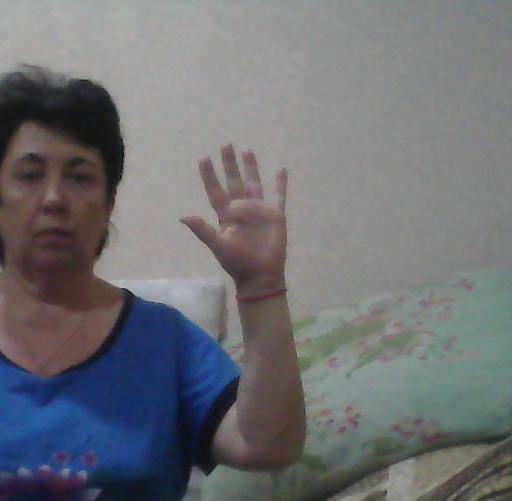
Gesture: palm